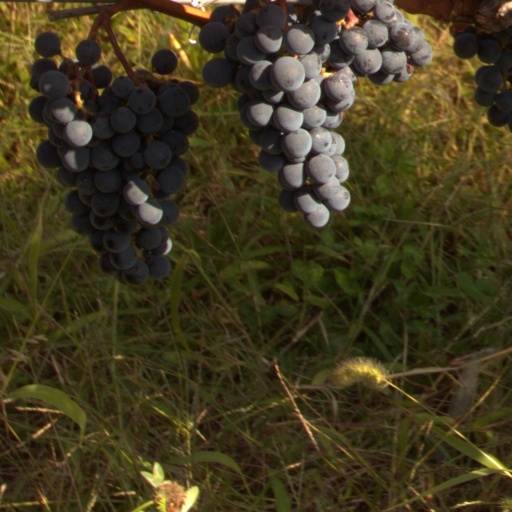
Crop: grape